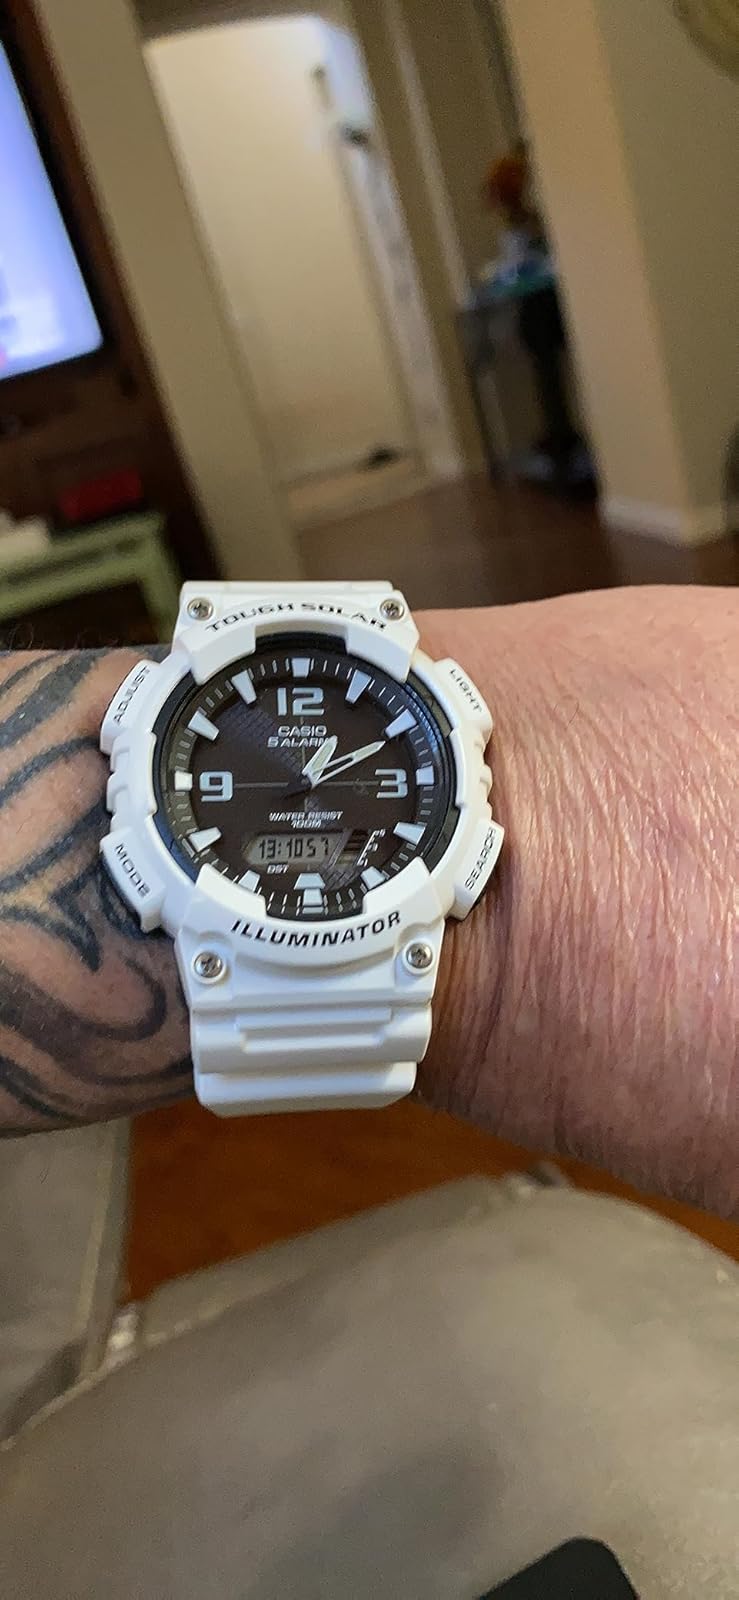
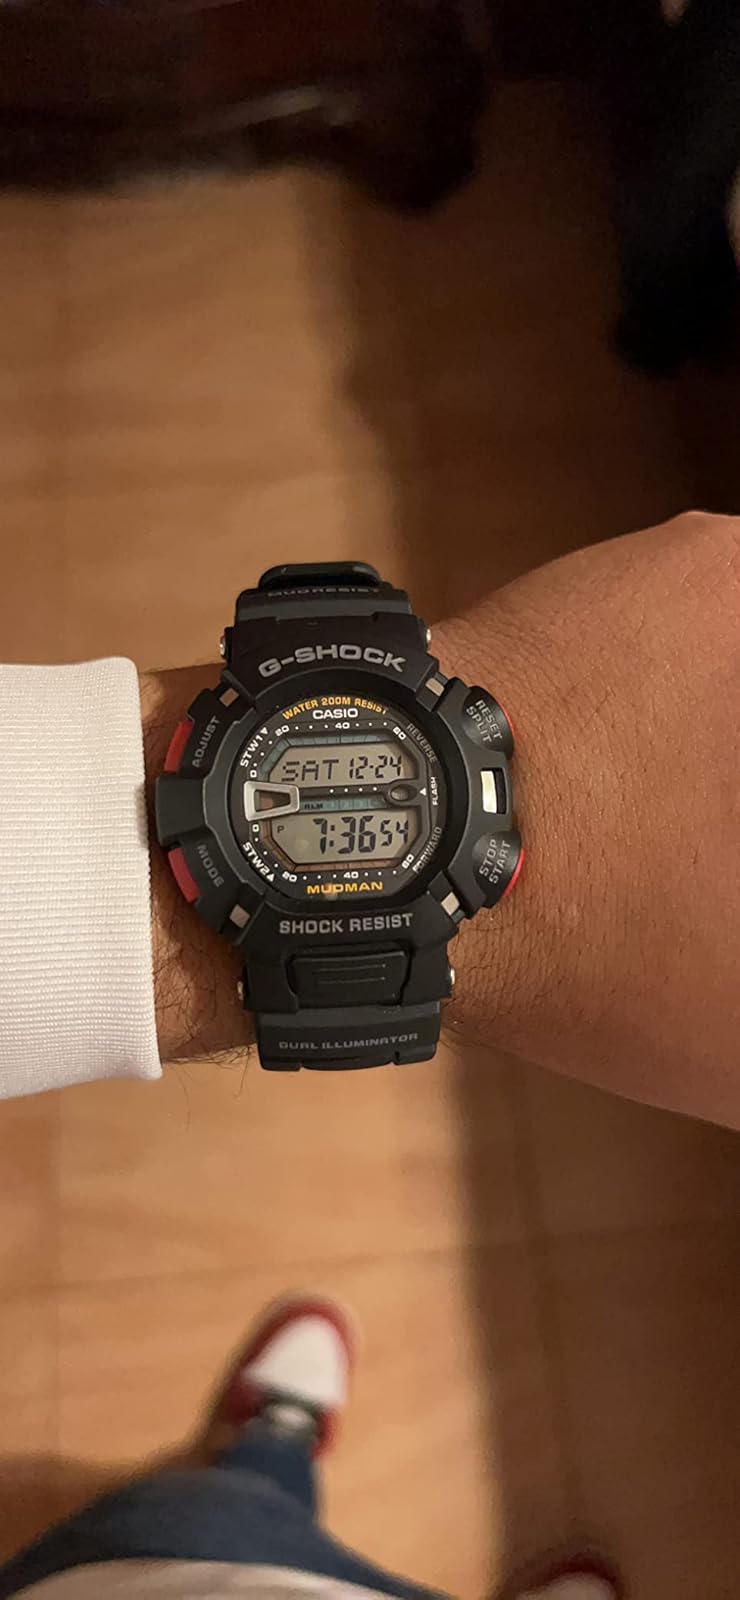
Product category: accessories_watch
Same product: no